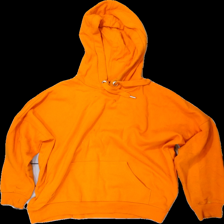
View: front
Type: Hoodie
Category: Ladies
Brand: Monki
Colors: Orange
Material: 61% cotton 39% polyester
Cut: Oversize
Size: S
Season: All
Stains: Major
Damage: fläckar
Damage location: middle center
Damage 2: fläckar arm
Damage 2 location: bottom right
Damage 3: fläckar arm
Damage 3 location: bottom left
Price range: <50
Recommended usage: Export
Description: orange hoodie med mycket fläckar och nopprig